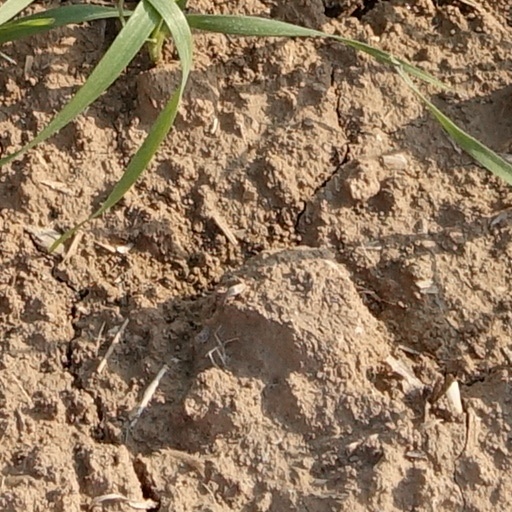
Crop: wheat